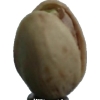
Label: pistachio